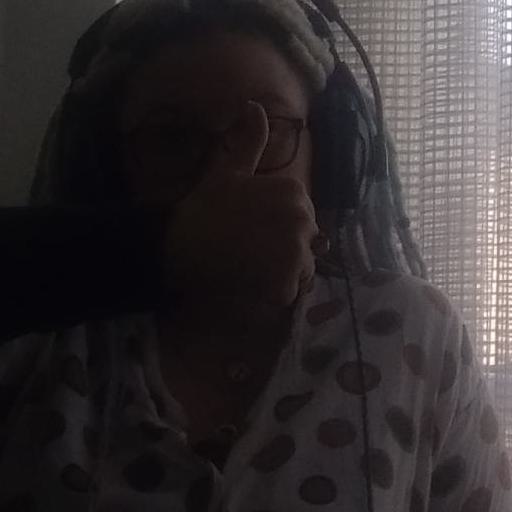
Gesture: like